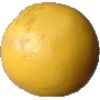
Label: Grapefruit White 1